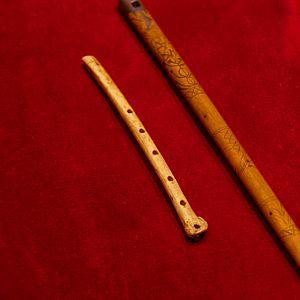
"Le pinquillo est une flûte utilisée dans les Andes, en Équateur, au Pérou, en Bolivie, au nord du Chili et au nord-ouest de l’Argentine. On utilise généralement pour sa construction le bambou, le bois, voire un os. Son timbre ressemble à celui de la kena, en plus doux et un peu moins puissant, plus ""clair"" donc un peu moins velouté et ""rond"", avec un ambitus moins étendu.